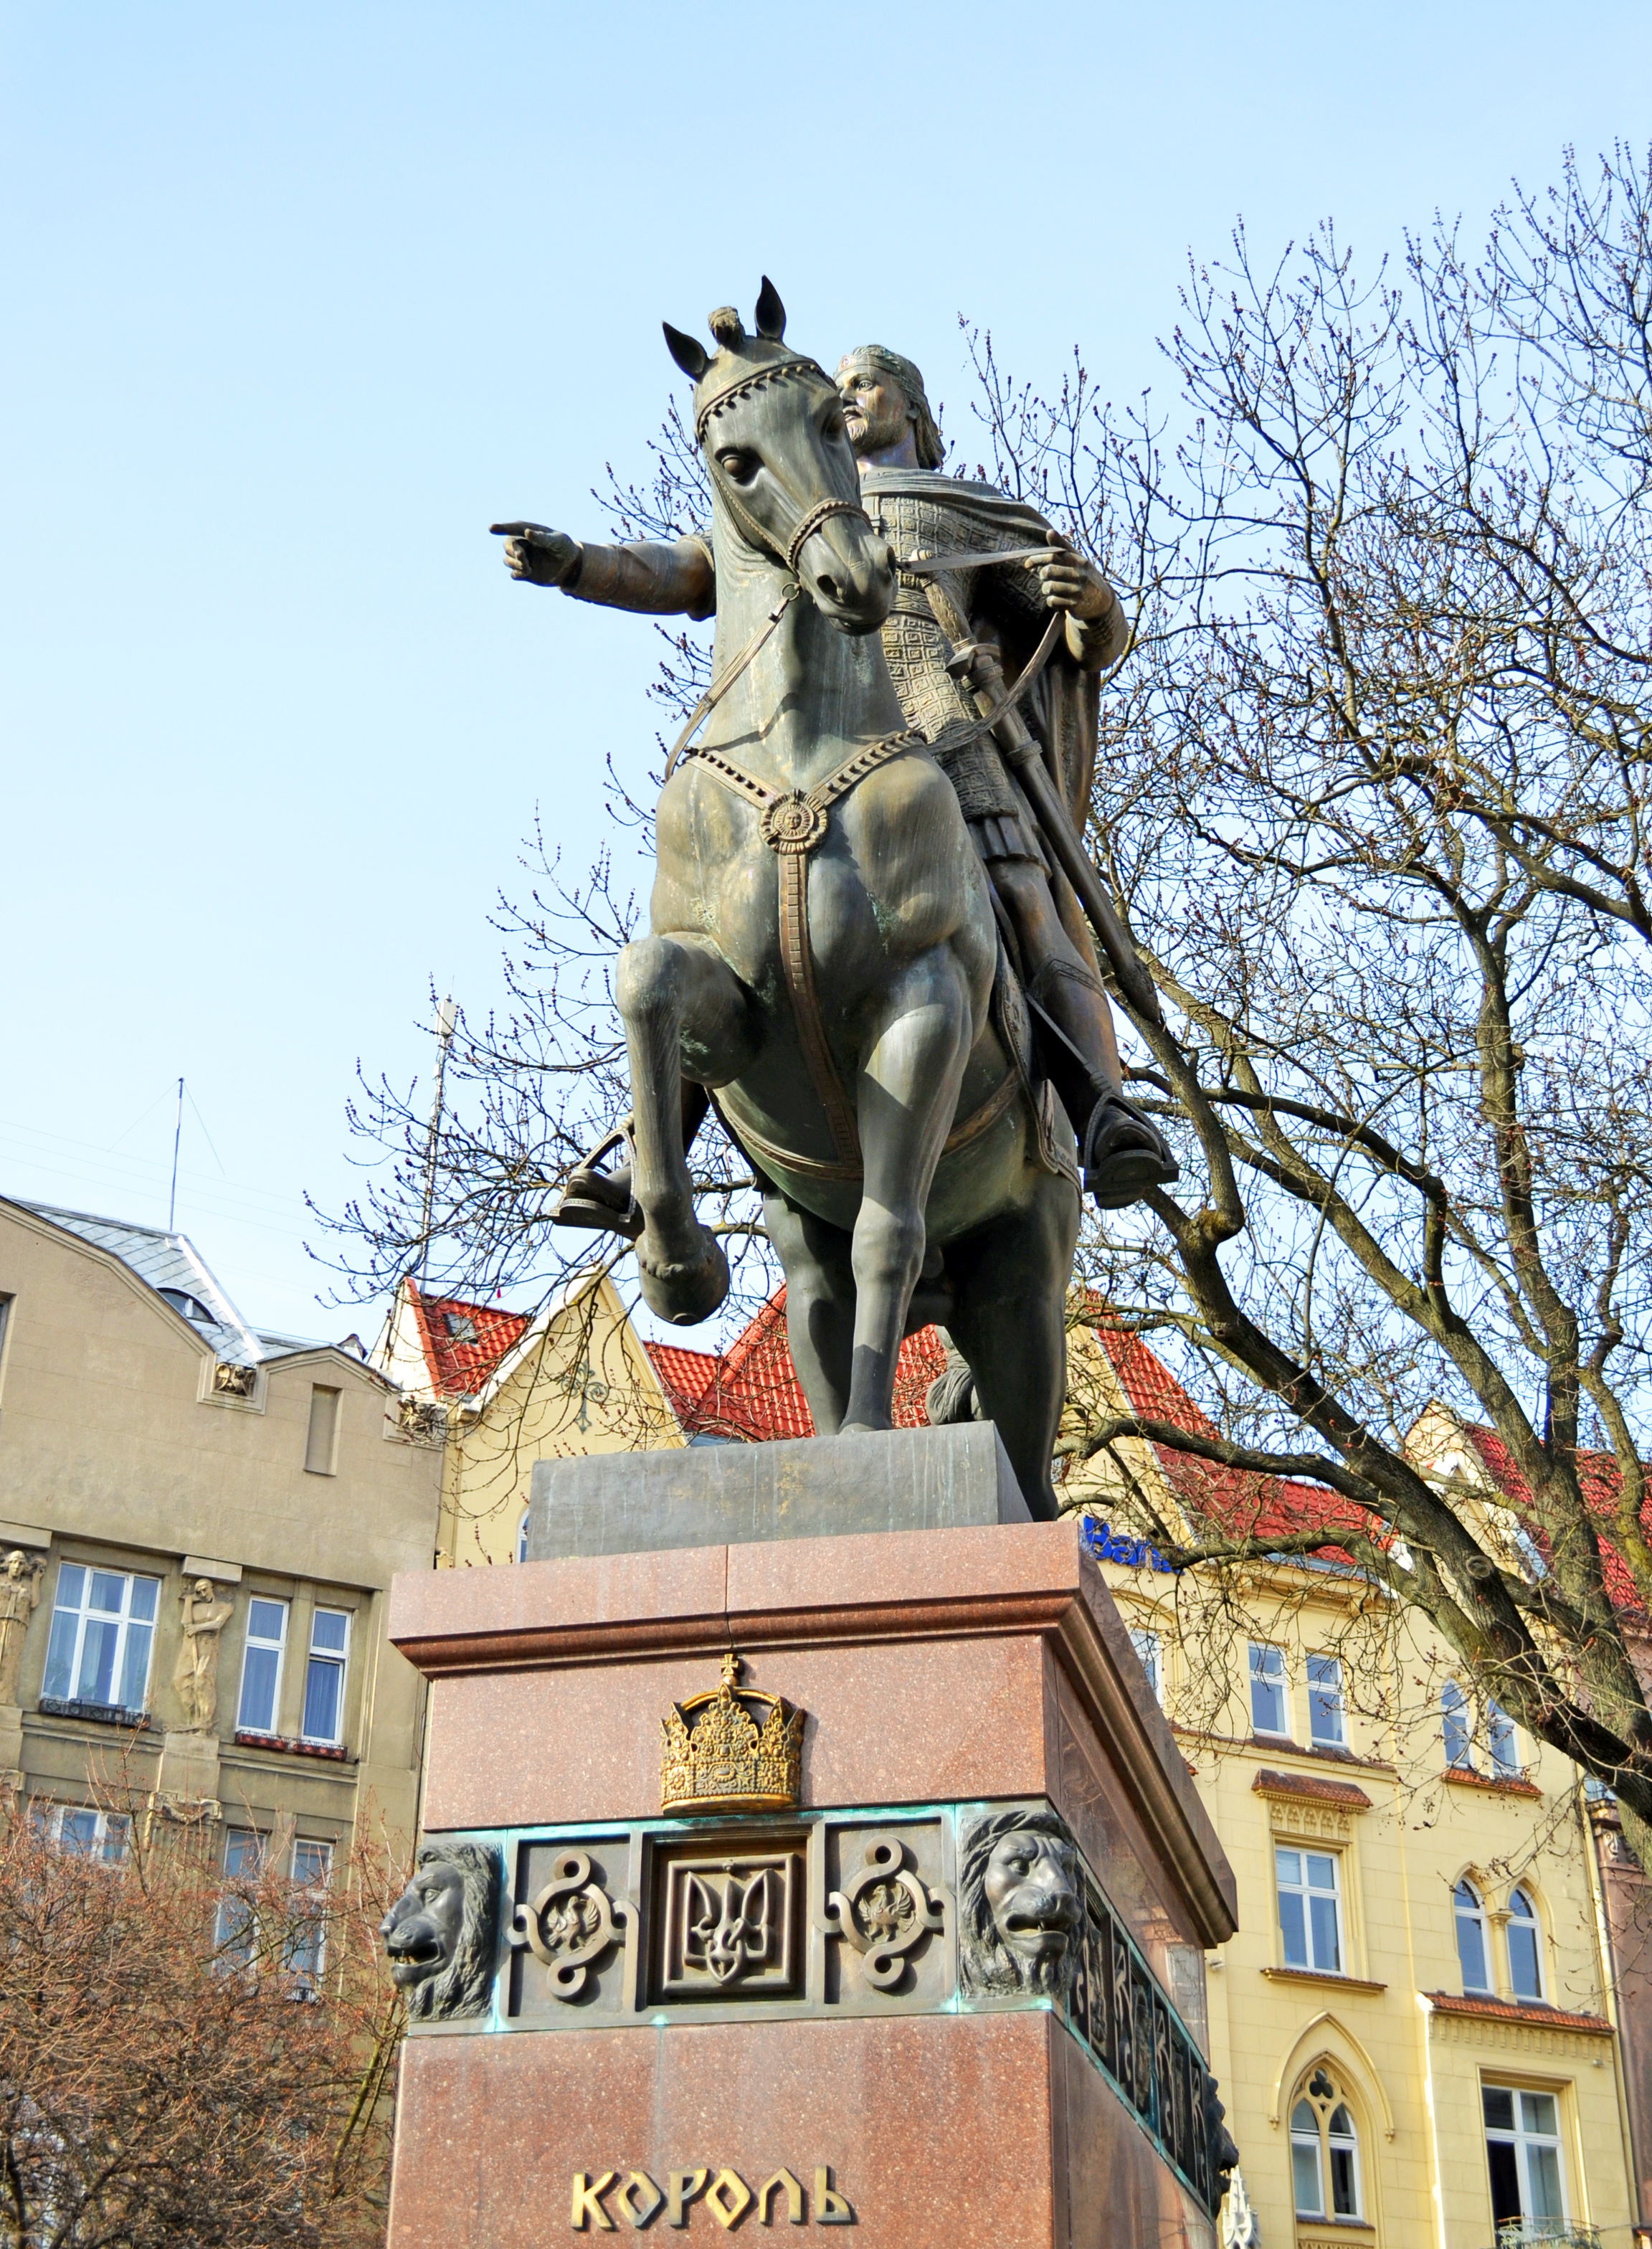
monument, statue, spring, sculpture, art, king, lviv, danilo galitsky